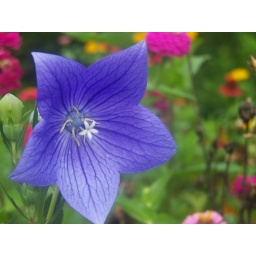
In our flower bed in the front yard.